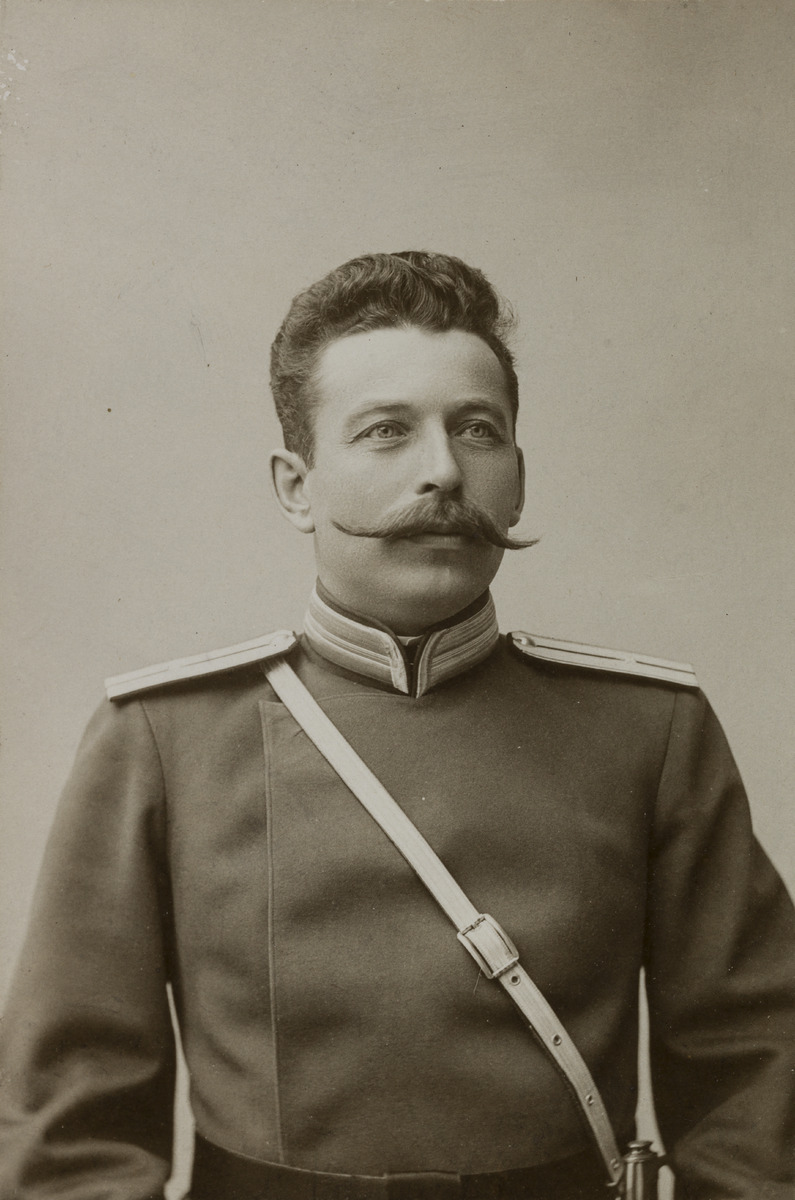
Tuntematon Venäjän armeijan vänrikki
sisällön kuvaus: Tuntematon Venäjän armeijan vänrikki. mustavalkoinen
Ajankohta: kuvausaika 1900 -luku alku
Aiheet: upseerit, vänrikit, sotilaat, sotaväki, univormut